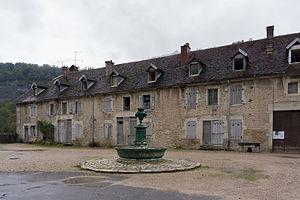
Forges de Syam, département du Jura. This building is indexed in the Base Mérimée, a database of architectural heritage maintained by the French Ministry of Culture,
Syam est une commune française située dans le département du Jura en région Bourgogne-Franche-Comté. Elle fait partie de la Communauté de communes Champagnole Porte du Haut-Jura.
Les Forges de Syam sont des installations de forges et laminoirs dont l'activité a été arrêtée en 2009, alors que les bâtiments ont été édifiés au XIXᵉ siècle et qu'une partie de l'outillage d'époque était encore en service. Elles sont édifiées au confluent de l'Ain et de la Saine, sur la commune de Syam, au sud de Champagnole dans le département français du Jura.
Engrenages, réseau de musées et de sites patrimoniaux et industriels, d'abord nommé musées des techniques et cultures comtoises est une ancienne association française créée en 1978, disparue en 2018. Située à Salins-les-Bains, elle a pour but la promotion de 17 musées, lieux de visites et entreprises ouvertes au public, dédiés à l'industrie, aux hommes, aux techniques et aux savoir-faire en Bourgogne-Franche-Comté et en Suisse.